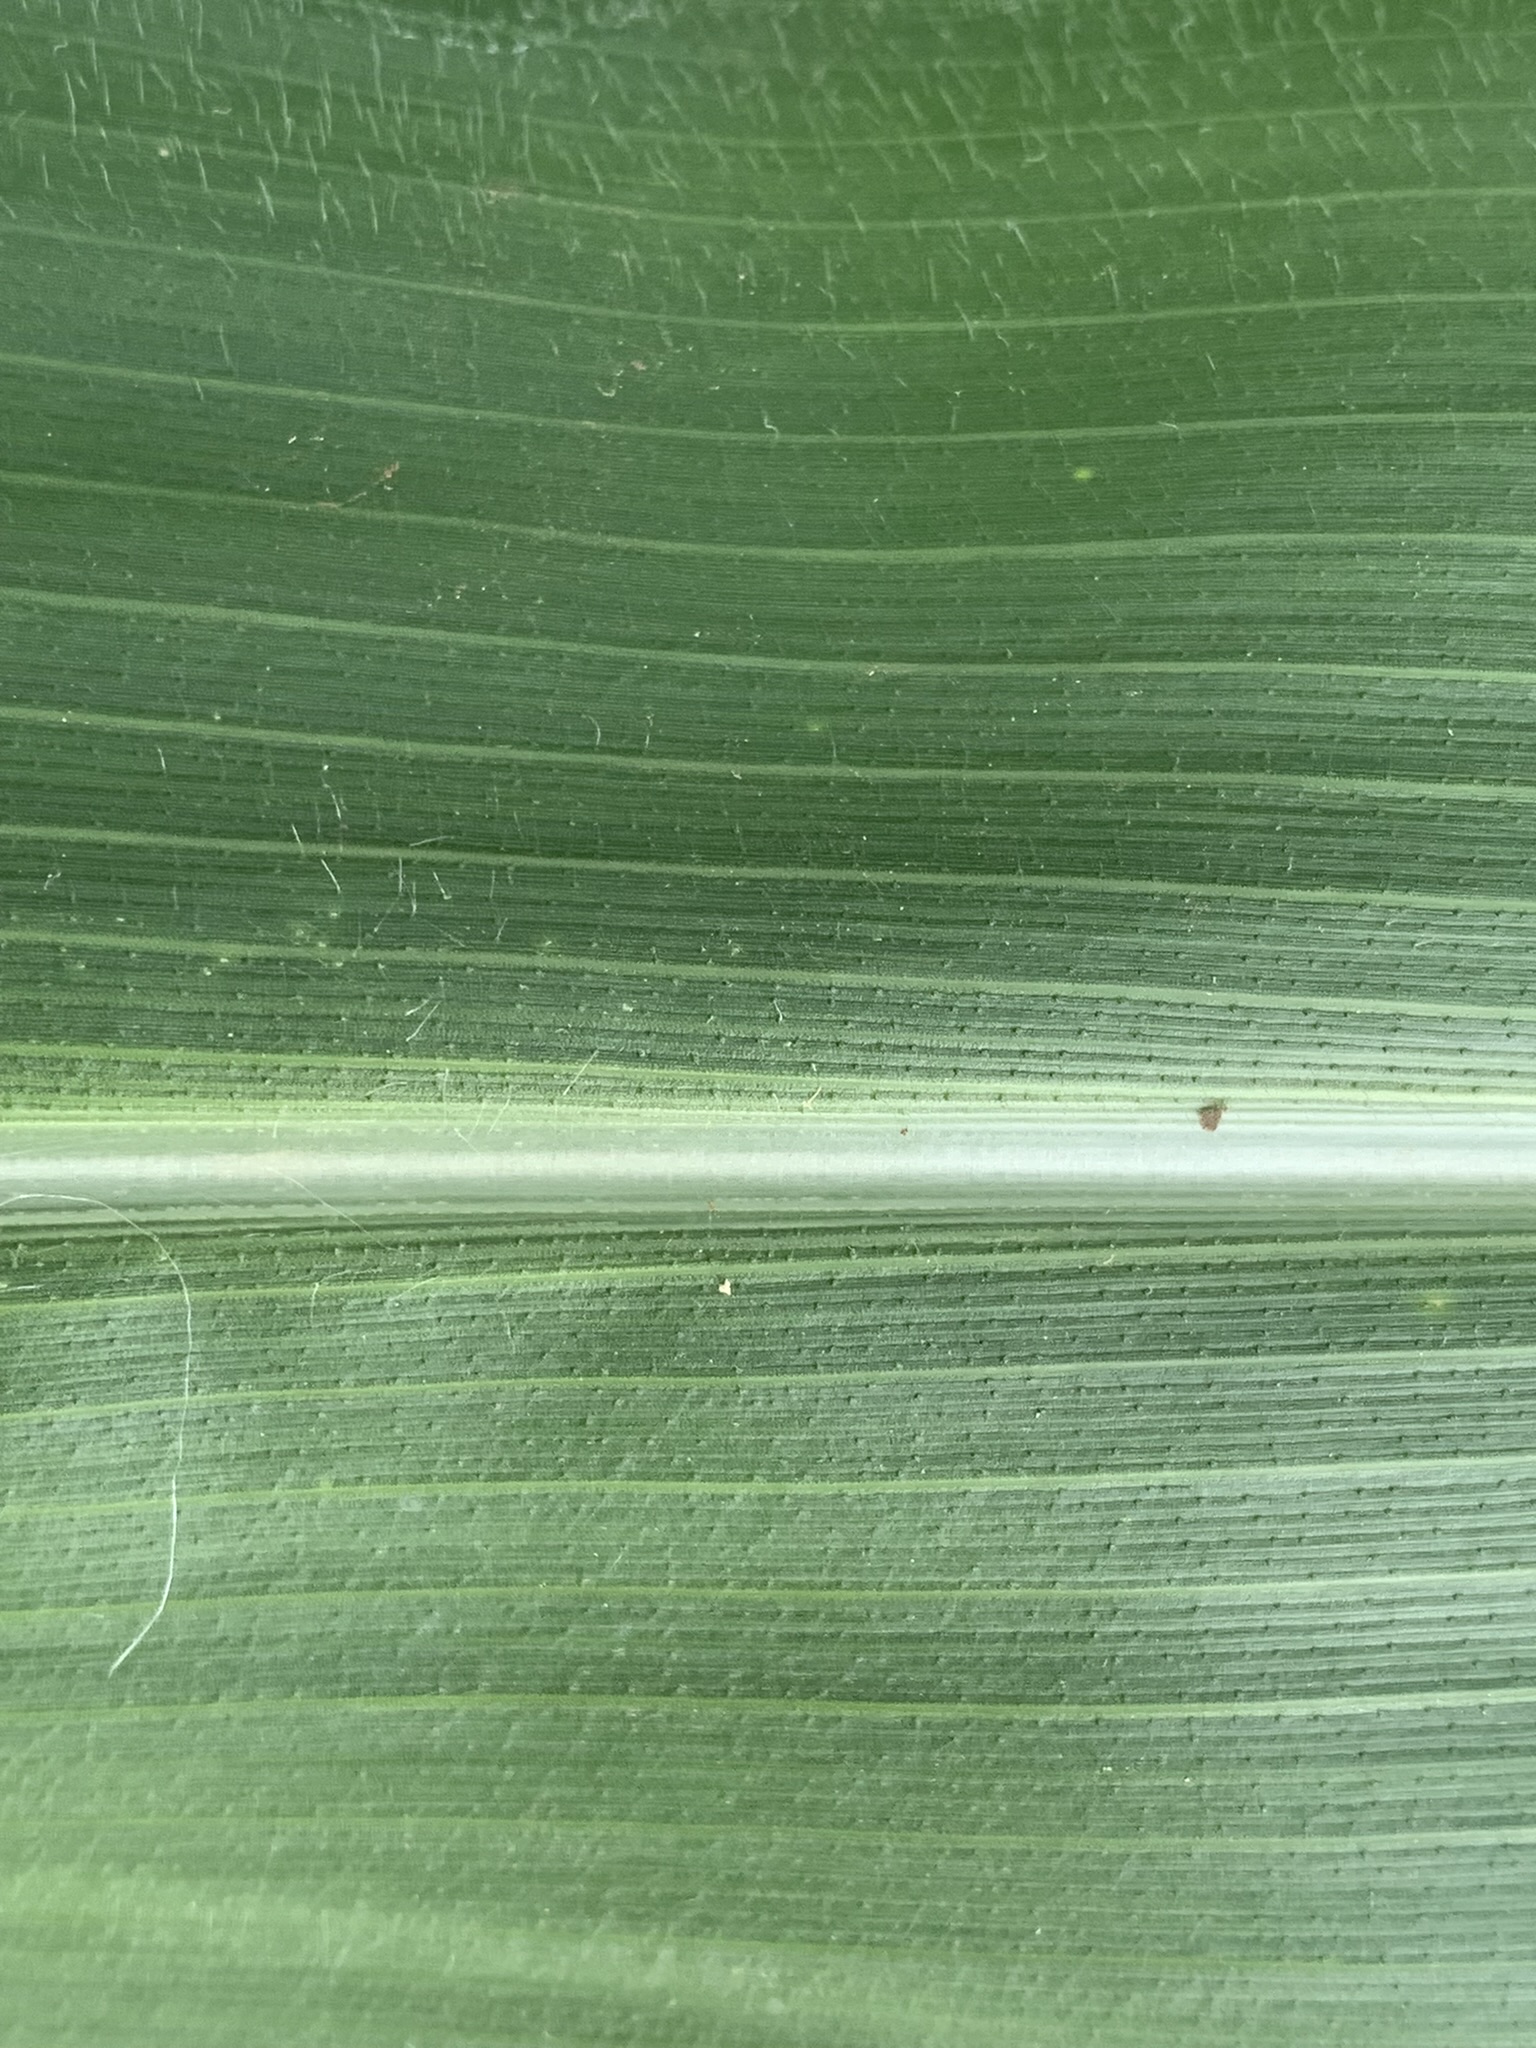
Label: Healthy